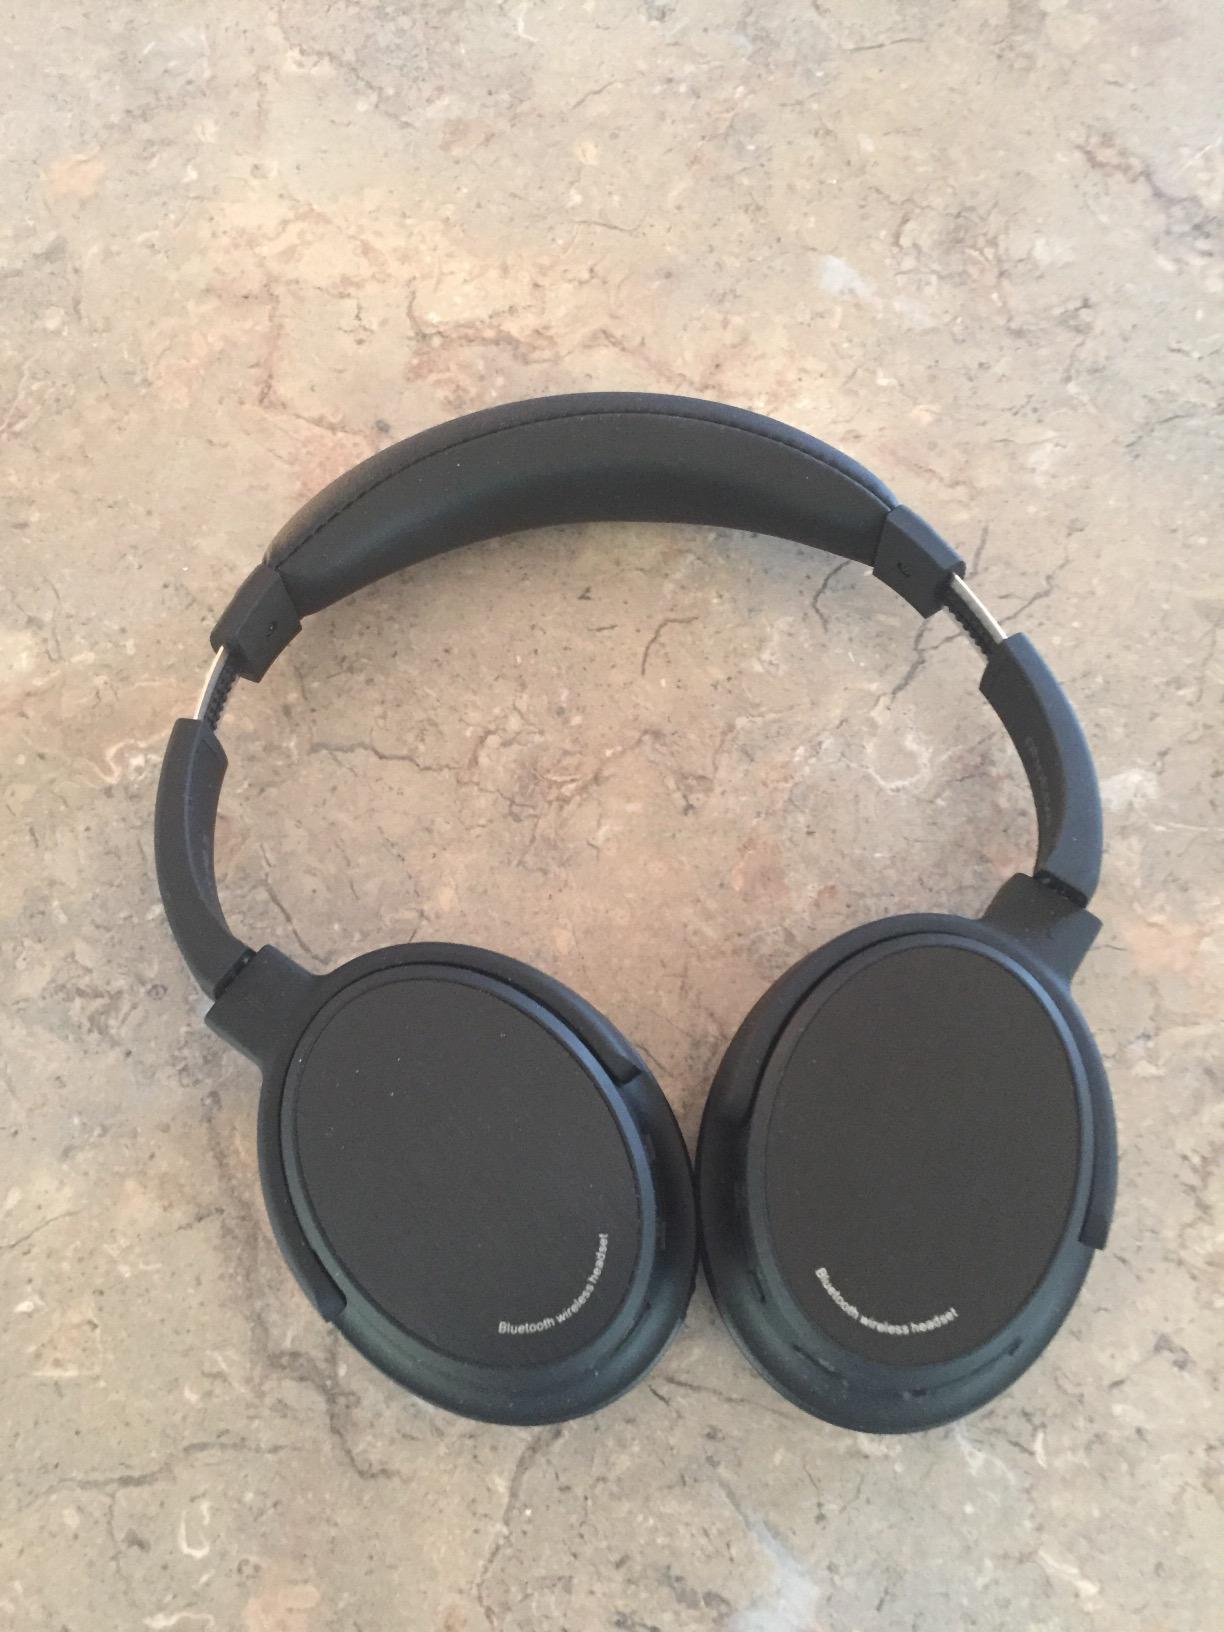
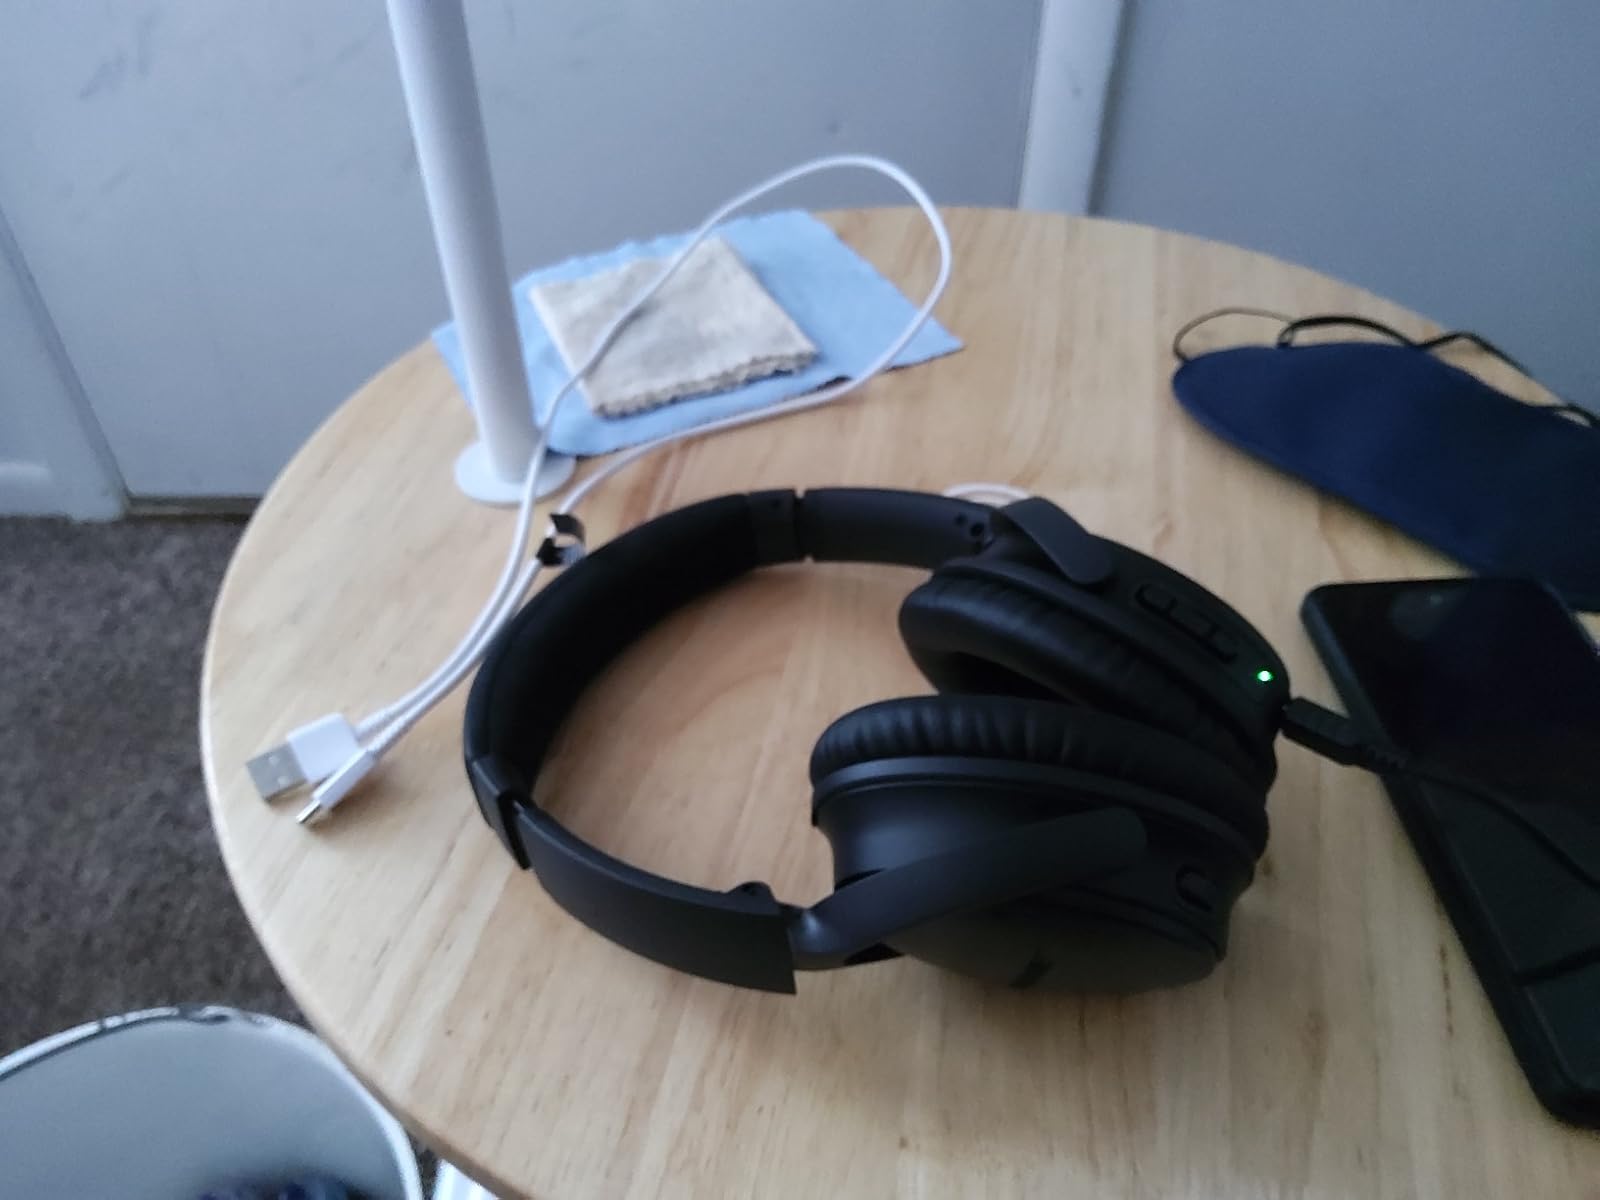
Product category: headphones
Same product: no